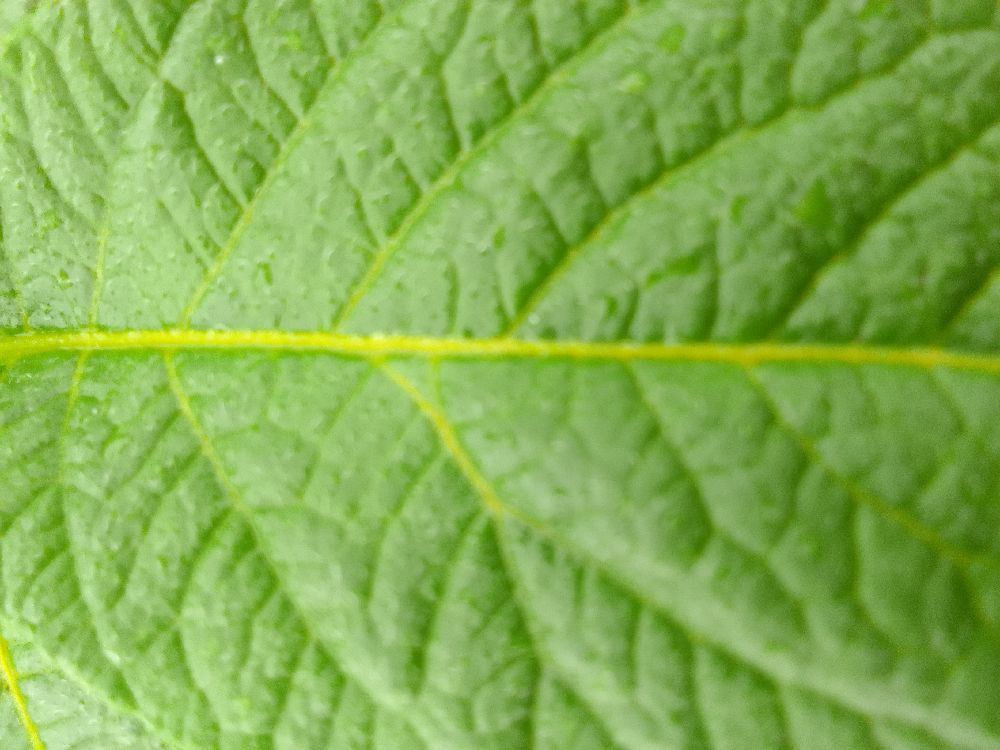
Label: Healthy